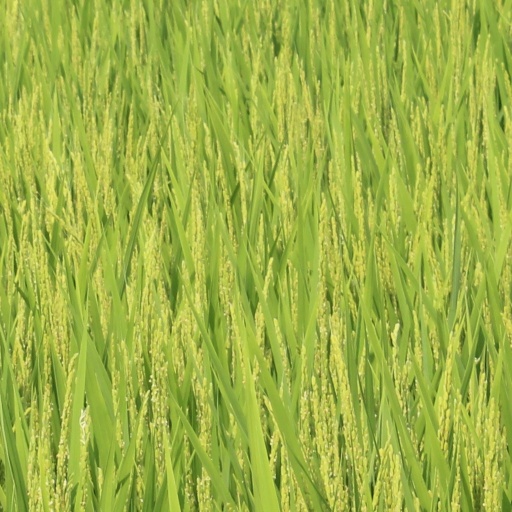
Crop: rice